Question: Please indicate a possible affordance area of the bed that can be used for lying on
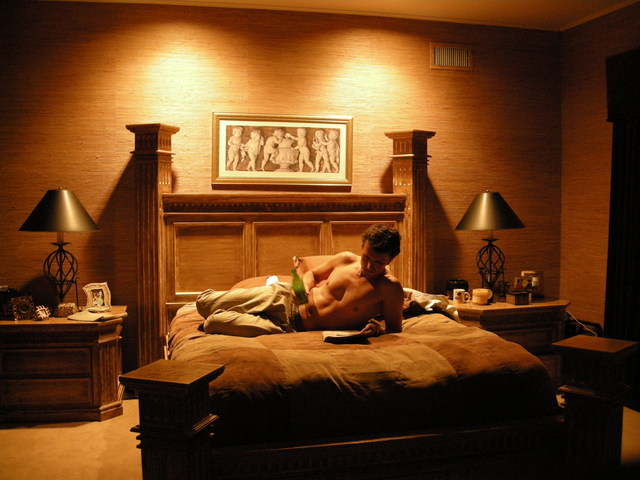
Answer: [164.5, 277.5, 553.5, 399.5]